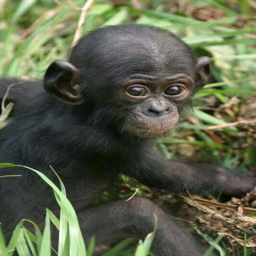
person playing in the grass